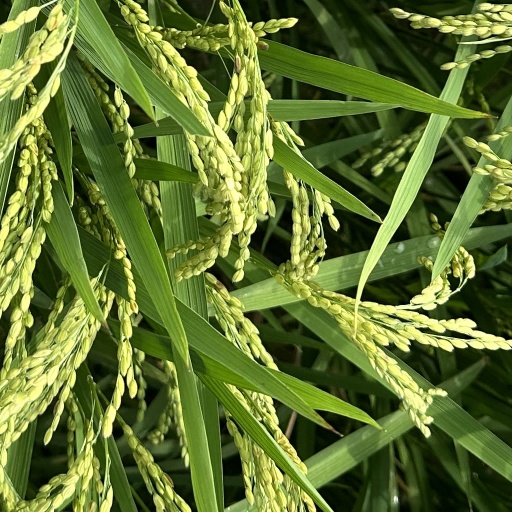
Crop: rice